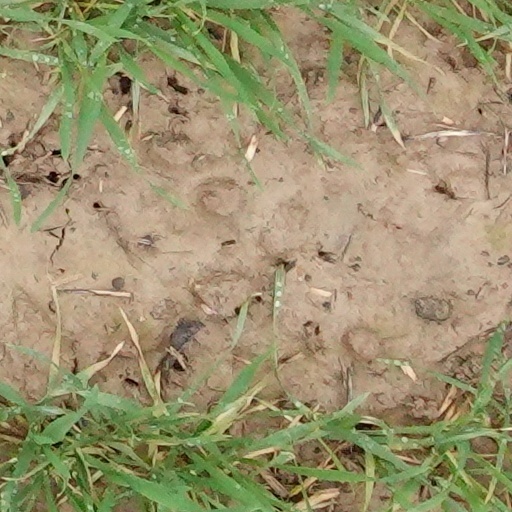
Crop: wheat